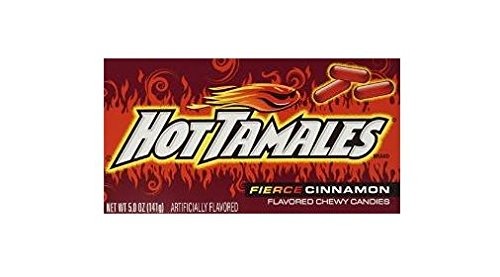
Item Name: Hot Tamales Fierce Cinnamon Flavored Chewy Candies (Pack of 4) 5 oz Boxes
Bullet Point 1: 5 oz Theater Boxes
Bullet Point 2: Pack of 4 Boxes
Value: 4.0
Unit: Count

Price: 1.29